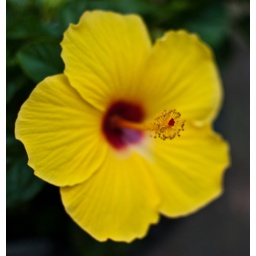
A beautiful Hibscus flower in a pot outside of an awesome home decor store in Roswell.